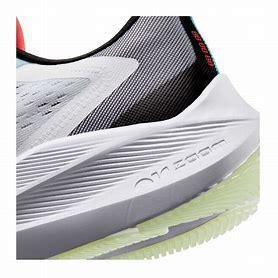
Brand: Nike
Model: Air Zoom Winflo 7